U.S. Route 6 in New York

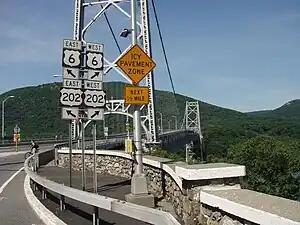
The Bear Mountain Bridge carries US 6, US 202, and the AT over the Hudson River.

The combined influence of the New York City water supply system's Croton Watershed, which includes most of the bodies of water along this stretch of US 6, and affluent residents who build on very large lots, keeps this area lightly developed. Leaving Mahopac, US 6 curves past the south end of West Branch Reservoir and controlled Lake Gleneida to its next highway junction, the east end of NY 52 at Reed Memorial Library just south of the county seat, Carmel. The highway immediately turns toward the south again, curving around Middle Branch Reservoir at Tilly Foster to the west terminus of NY 312. At this junction, signs for Southeast station on the Harlem Line of the Metro-North Railroad are a reminder that this is still commuter country. Also appearing are the first signs for I-84, whose interchange with NY 312 is a short distance away, since Middletown.